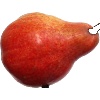
Label: red_pear